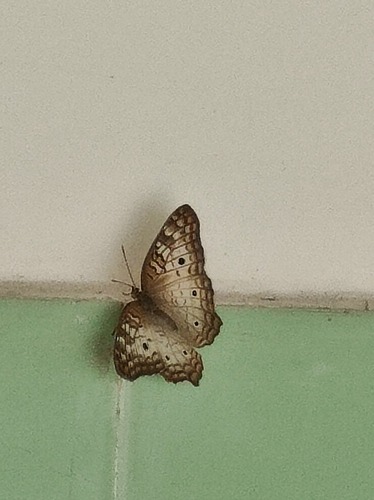
Scientific name: Anartia jatrophae
Common name: White peacock
Family: Nymphalidae
Order: Lepidoptera
Pollinator type: Primary pollinator
Habitat: Gardens, parks, and open areas
Geographic range: Southern United States to Argentina
Conservation status: Least Concern